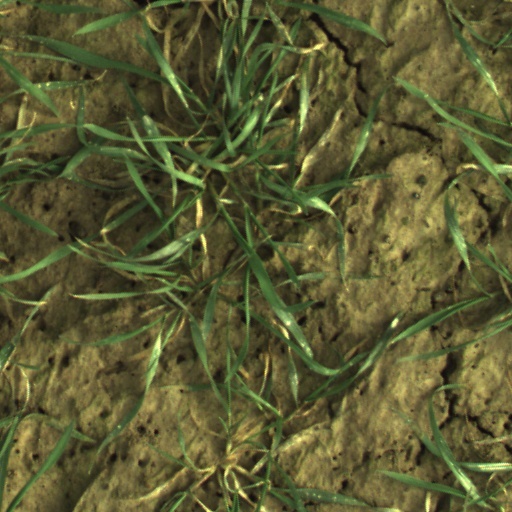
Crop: wheat